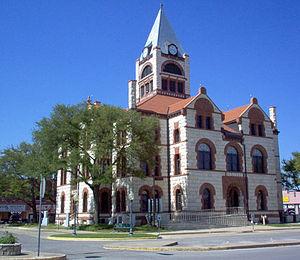
La ville américaine de Stephenville est située dans le comté d'Erath, dans l’État du Texas. Selon le recensement de 2010, sa population s’élève à 17 123 habitants.